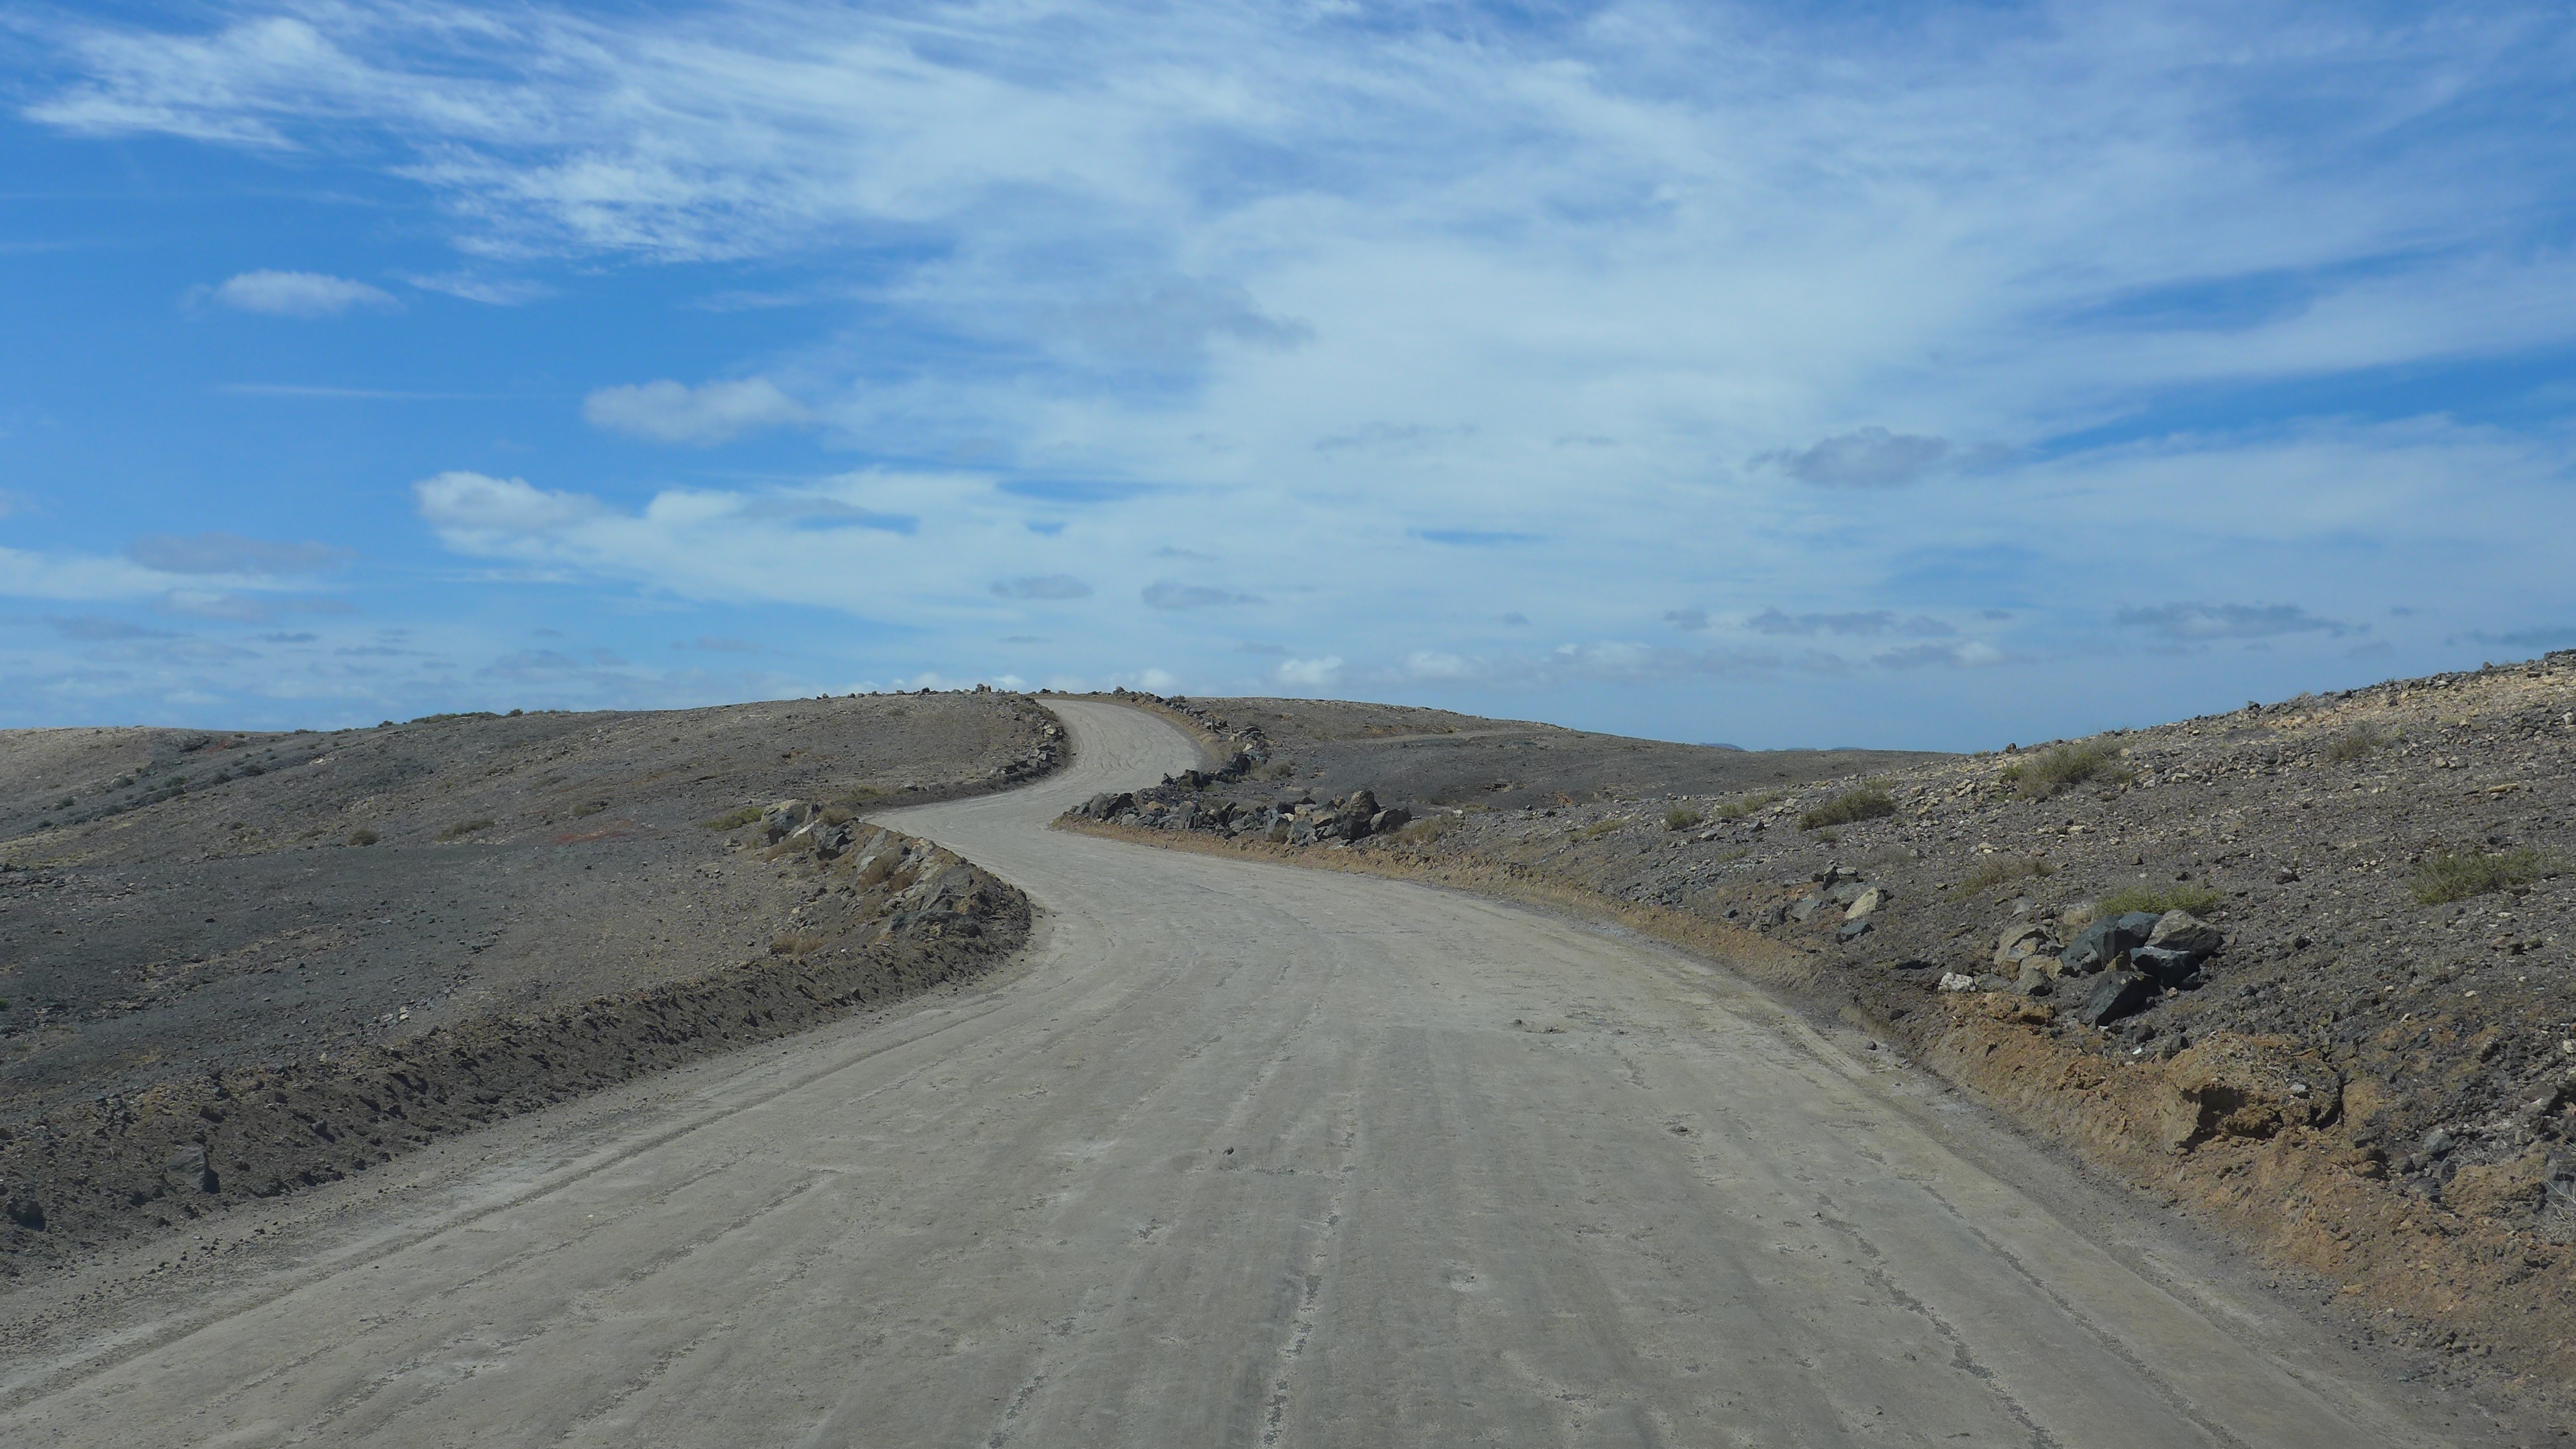
landscape, sea, coast, nature, sand, horizon, mountain, sky, road, hill, valley, country road, asphalt, summer, scenic, holiday, island, soil, rest, lonely, terrain, ridge, plain, road trip, stones, clouds, spain, geology, infrastructure, badlands, plateau, habitat, away, leave, wadi, wasteland, steppe, canary islands, lanzarote, distant view, foresight, landform, mountain pass, long gone, natural environment, aeolian landform, mountainous landforms